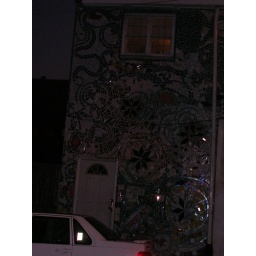
a house on south street in mosaic